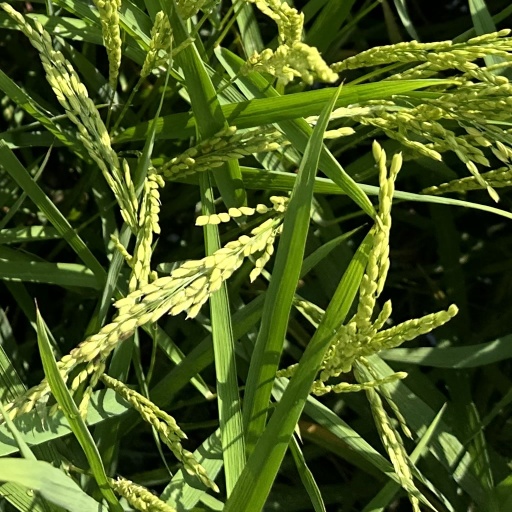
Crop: rice